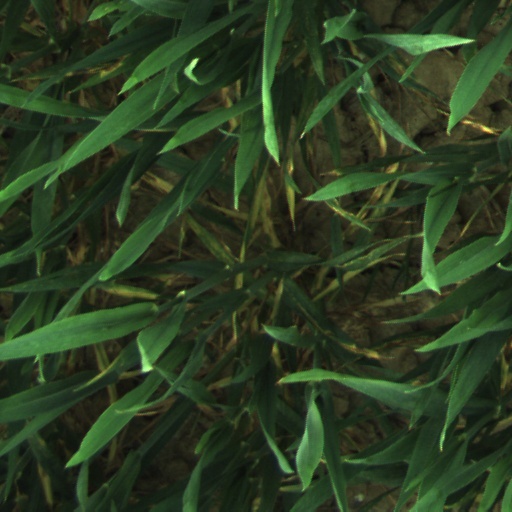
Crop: wheat